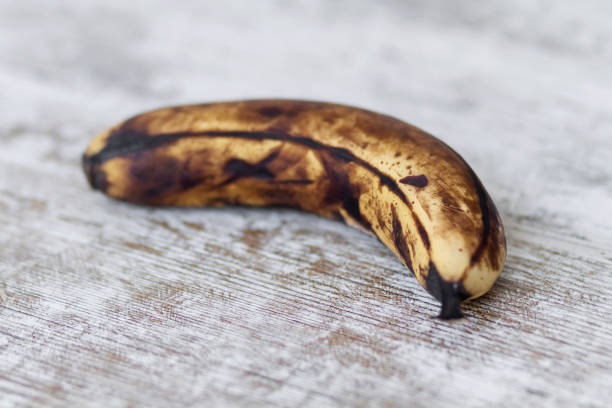
Label: banana